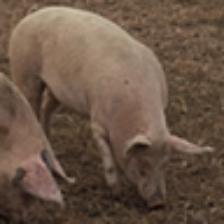
Label: NonHuman